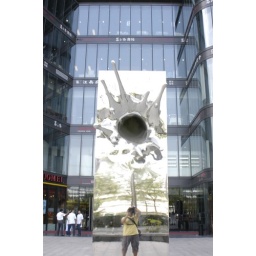
a statue in front of a office building at haidian, beijing